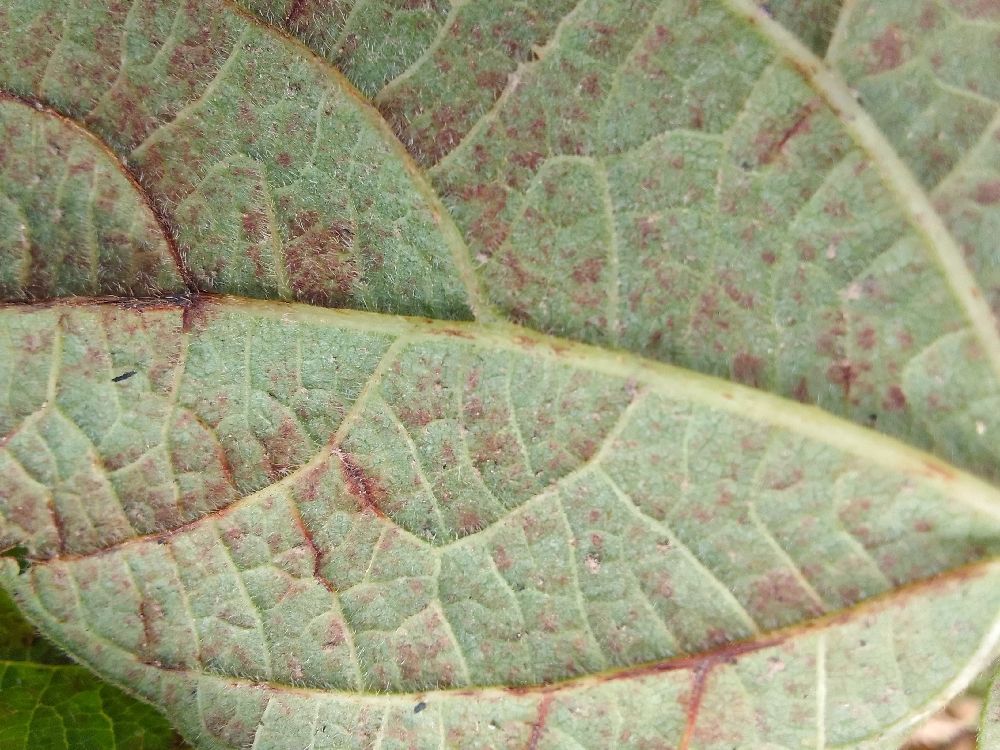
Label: anthracnose